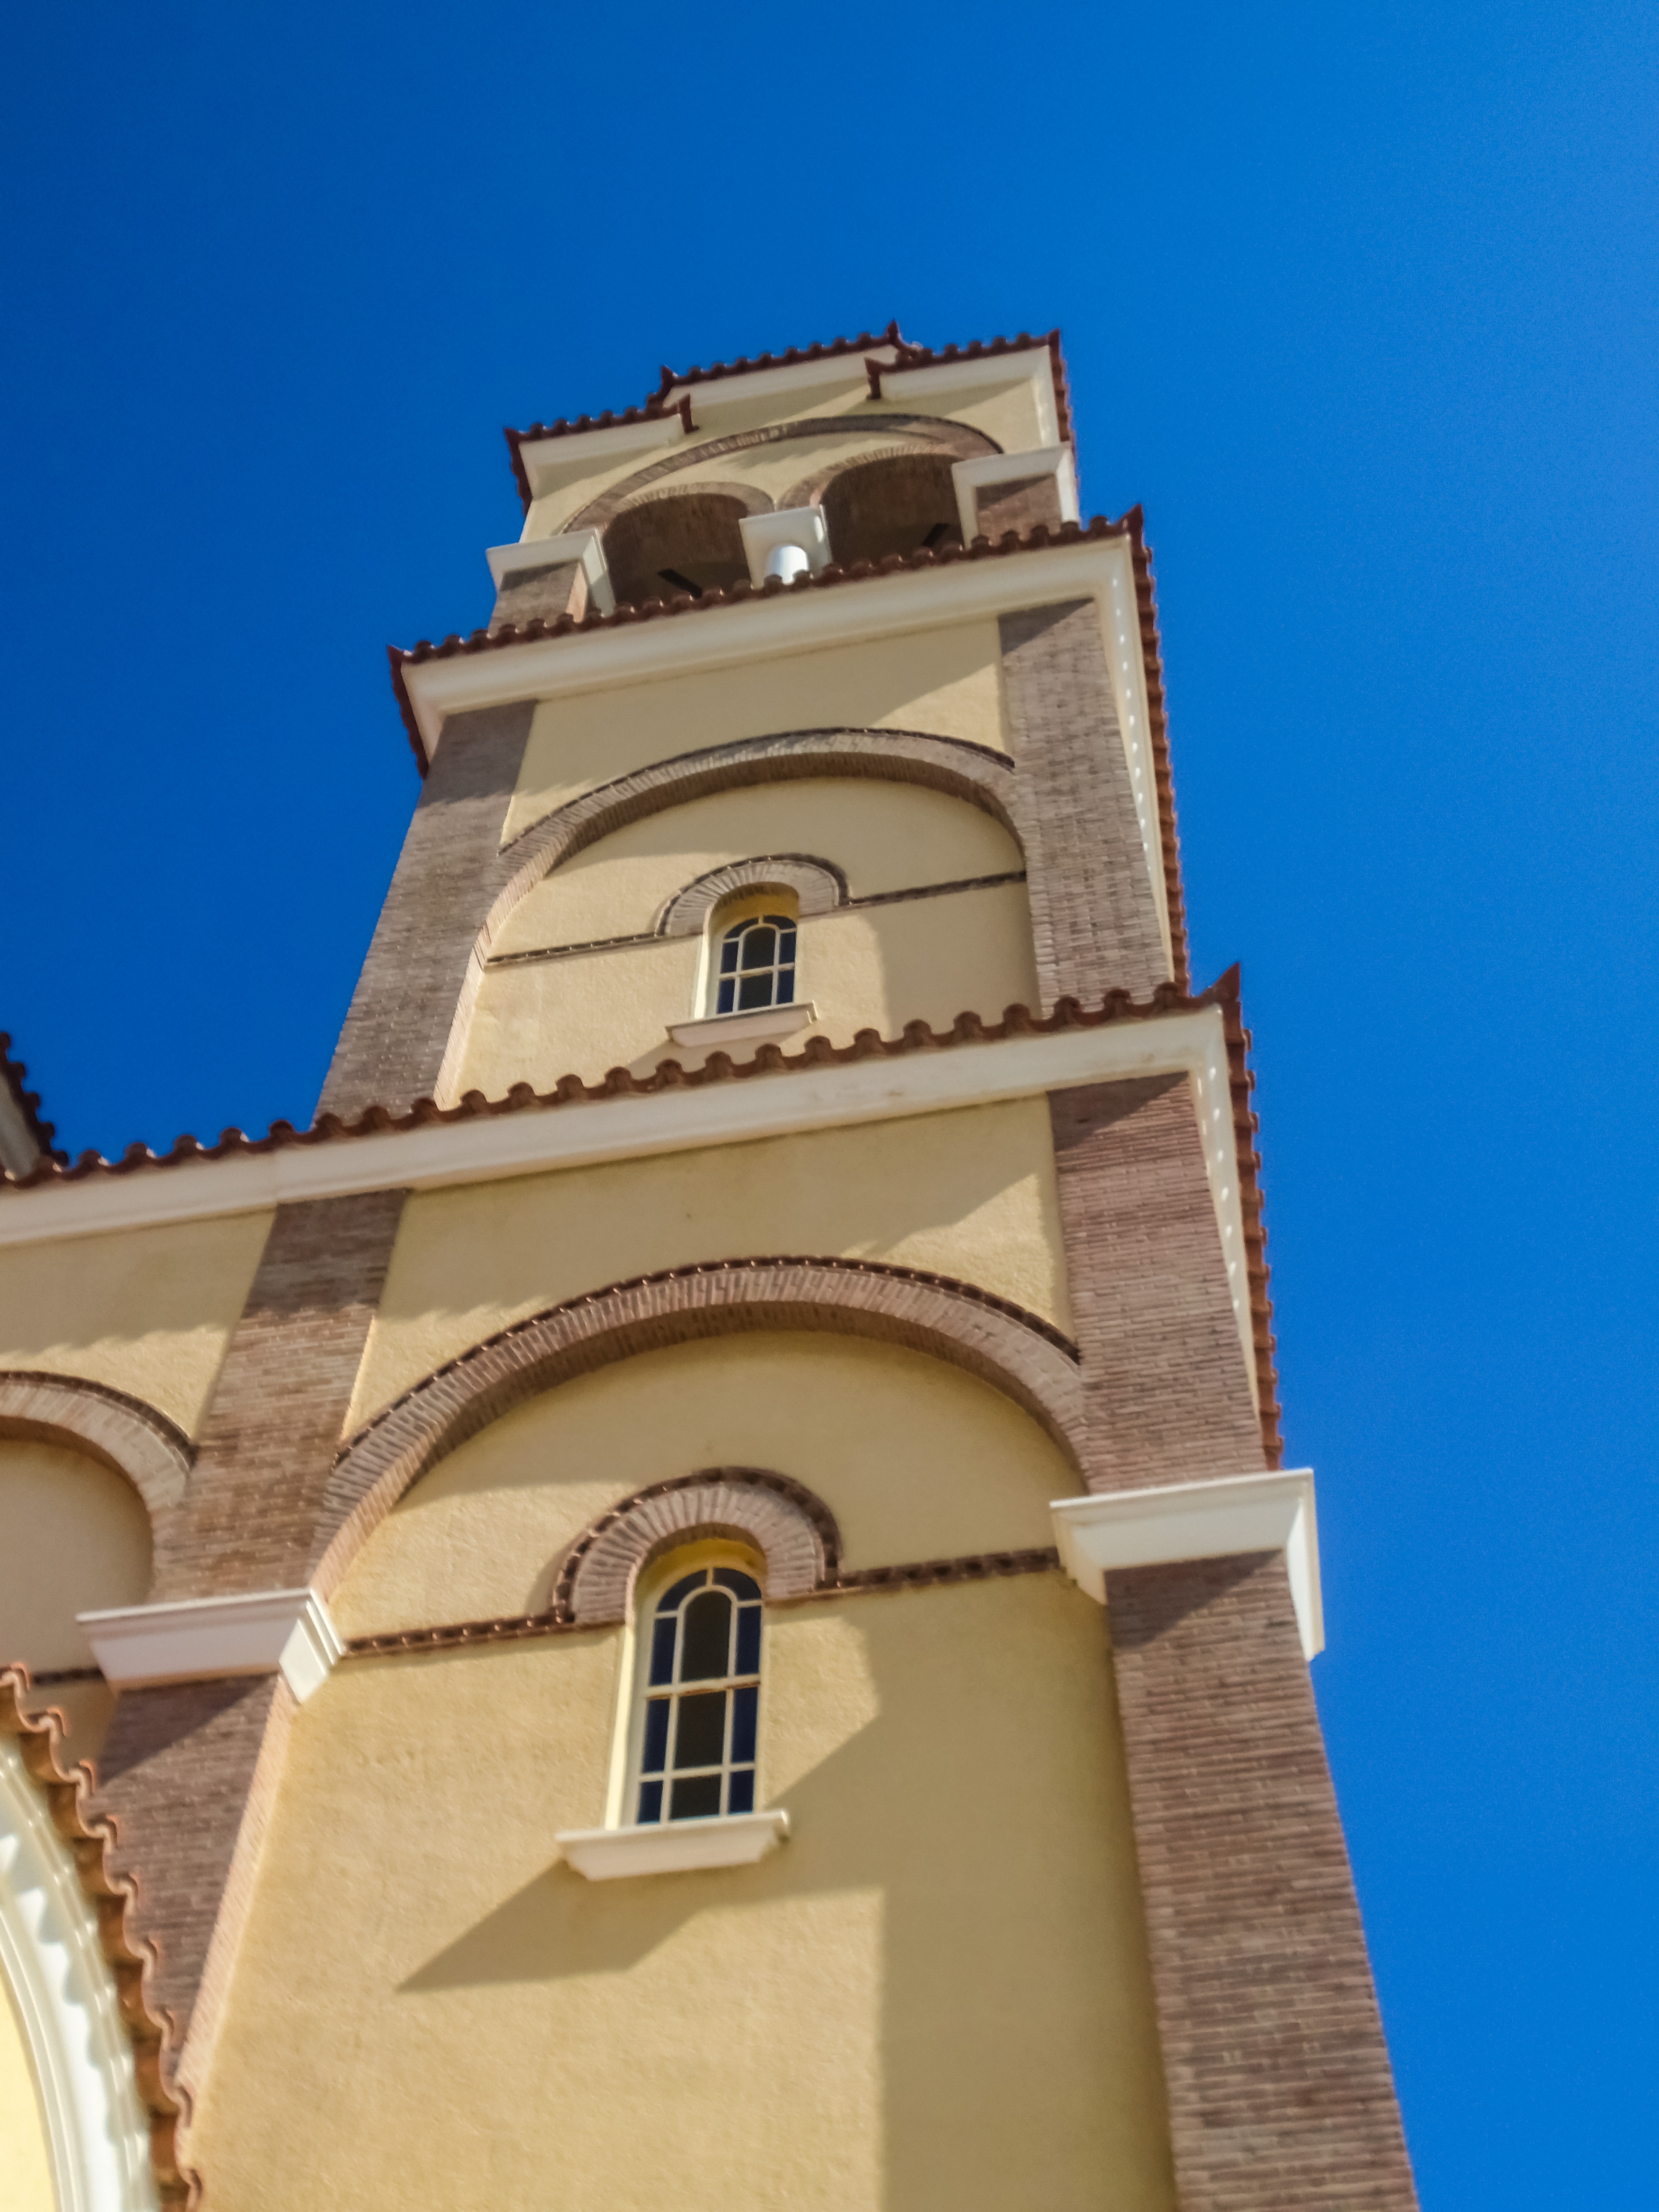
architecture, building, tower, landmark, facade, church, place of worship, clock tower, bell tower, steeple, cyprus, belfry, paralimni